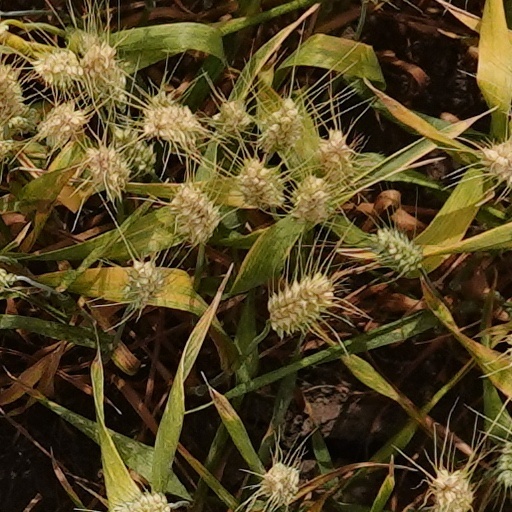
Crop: wheat